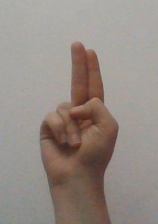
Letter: taa